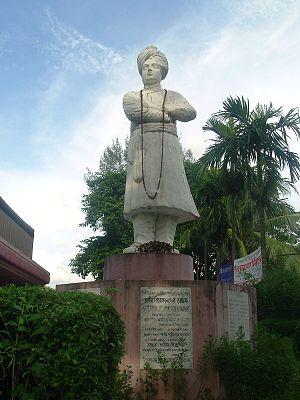
Sculpture de Swami Vivekananda, salle Jagannath, Université de Dhaka, Dhaka. Italiano: Scultura di Swami Vivekananda, Jagannath Hall, Dhaka University, Dacca.